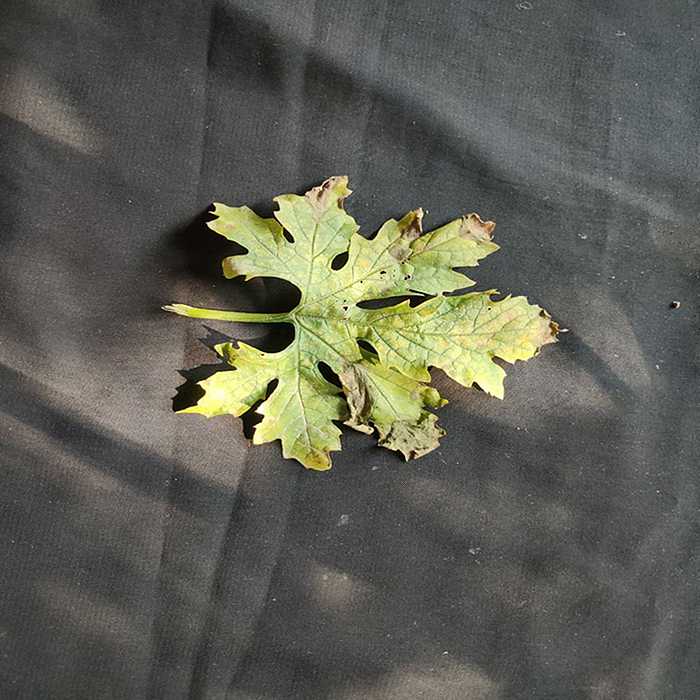
Plant: Bitter Gourd
Label: Mosaic virus